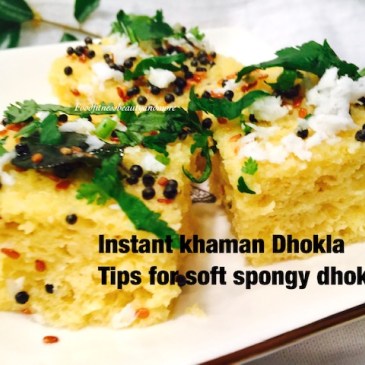
Dish: dhokla